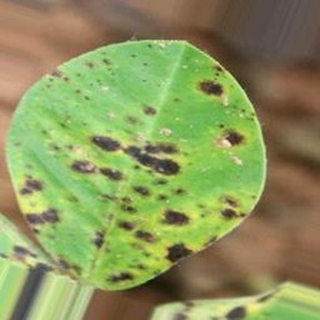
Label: groundnut_late_leaf_spot